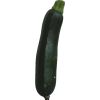
Label: dark_zucchini